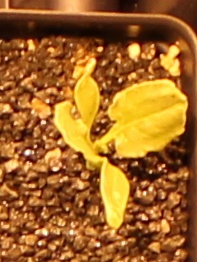
Label: Sugar beet